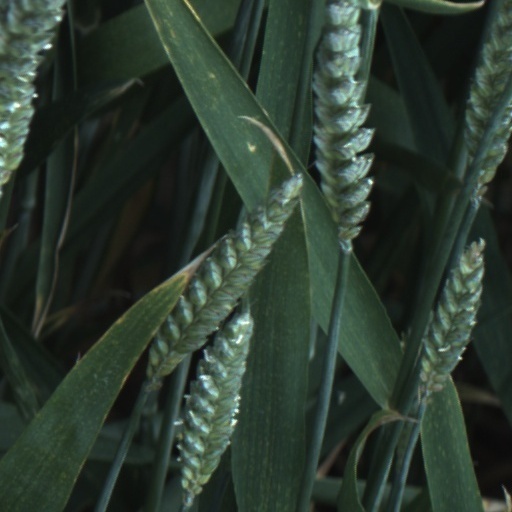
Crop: wheat